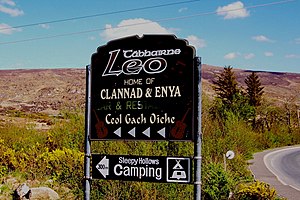
Enya / Liv og karriere / 1961–83: Musikalsk opvækst og Clannad
Skilt til Leo's Tavern i Gweedore, hvorpå der skrevet står "The home of Clannad & Enya"
Enya, døbt Eithne Patricia Ní Bhraonáin er en irsk new age-sanger, sangskriver, og musiker.